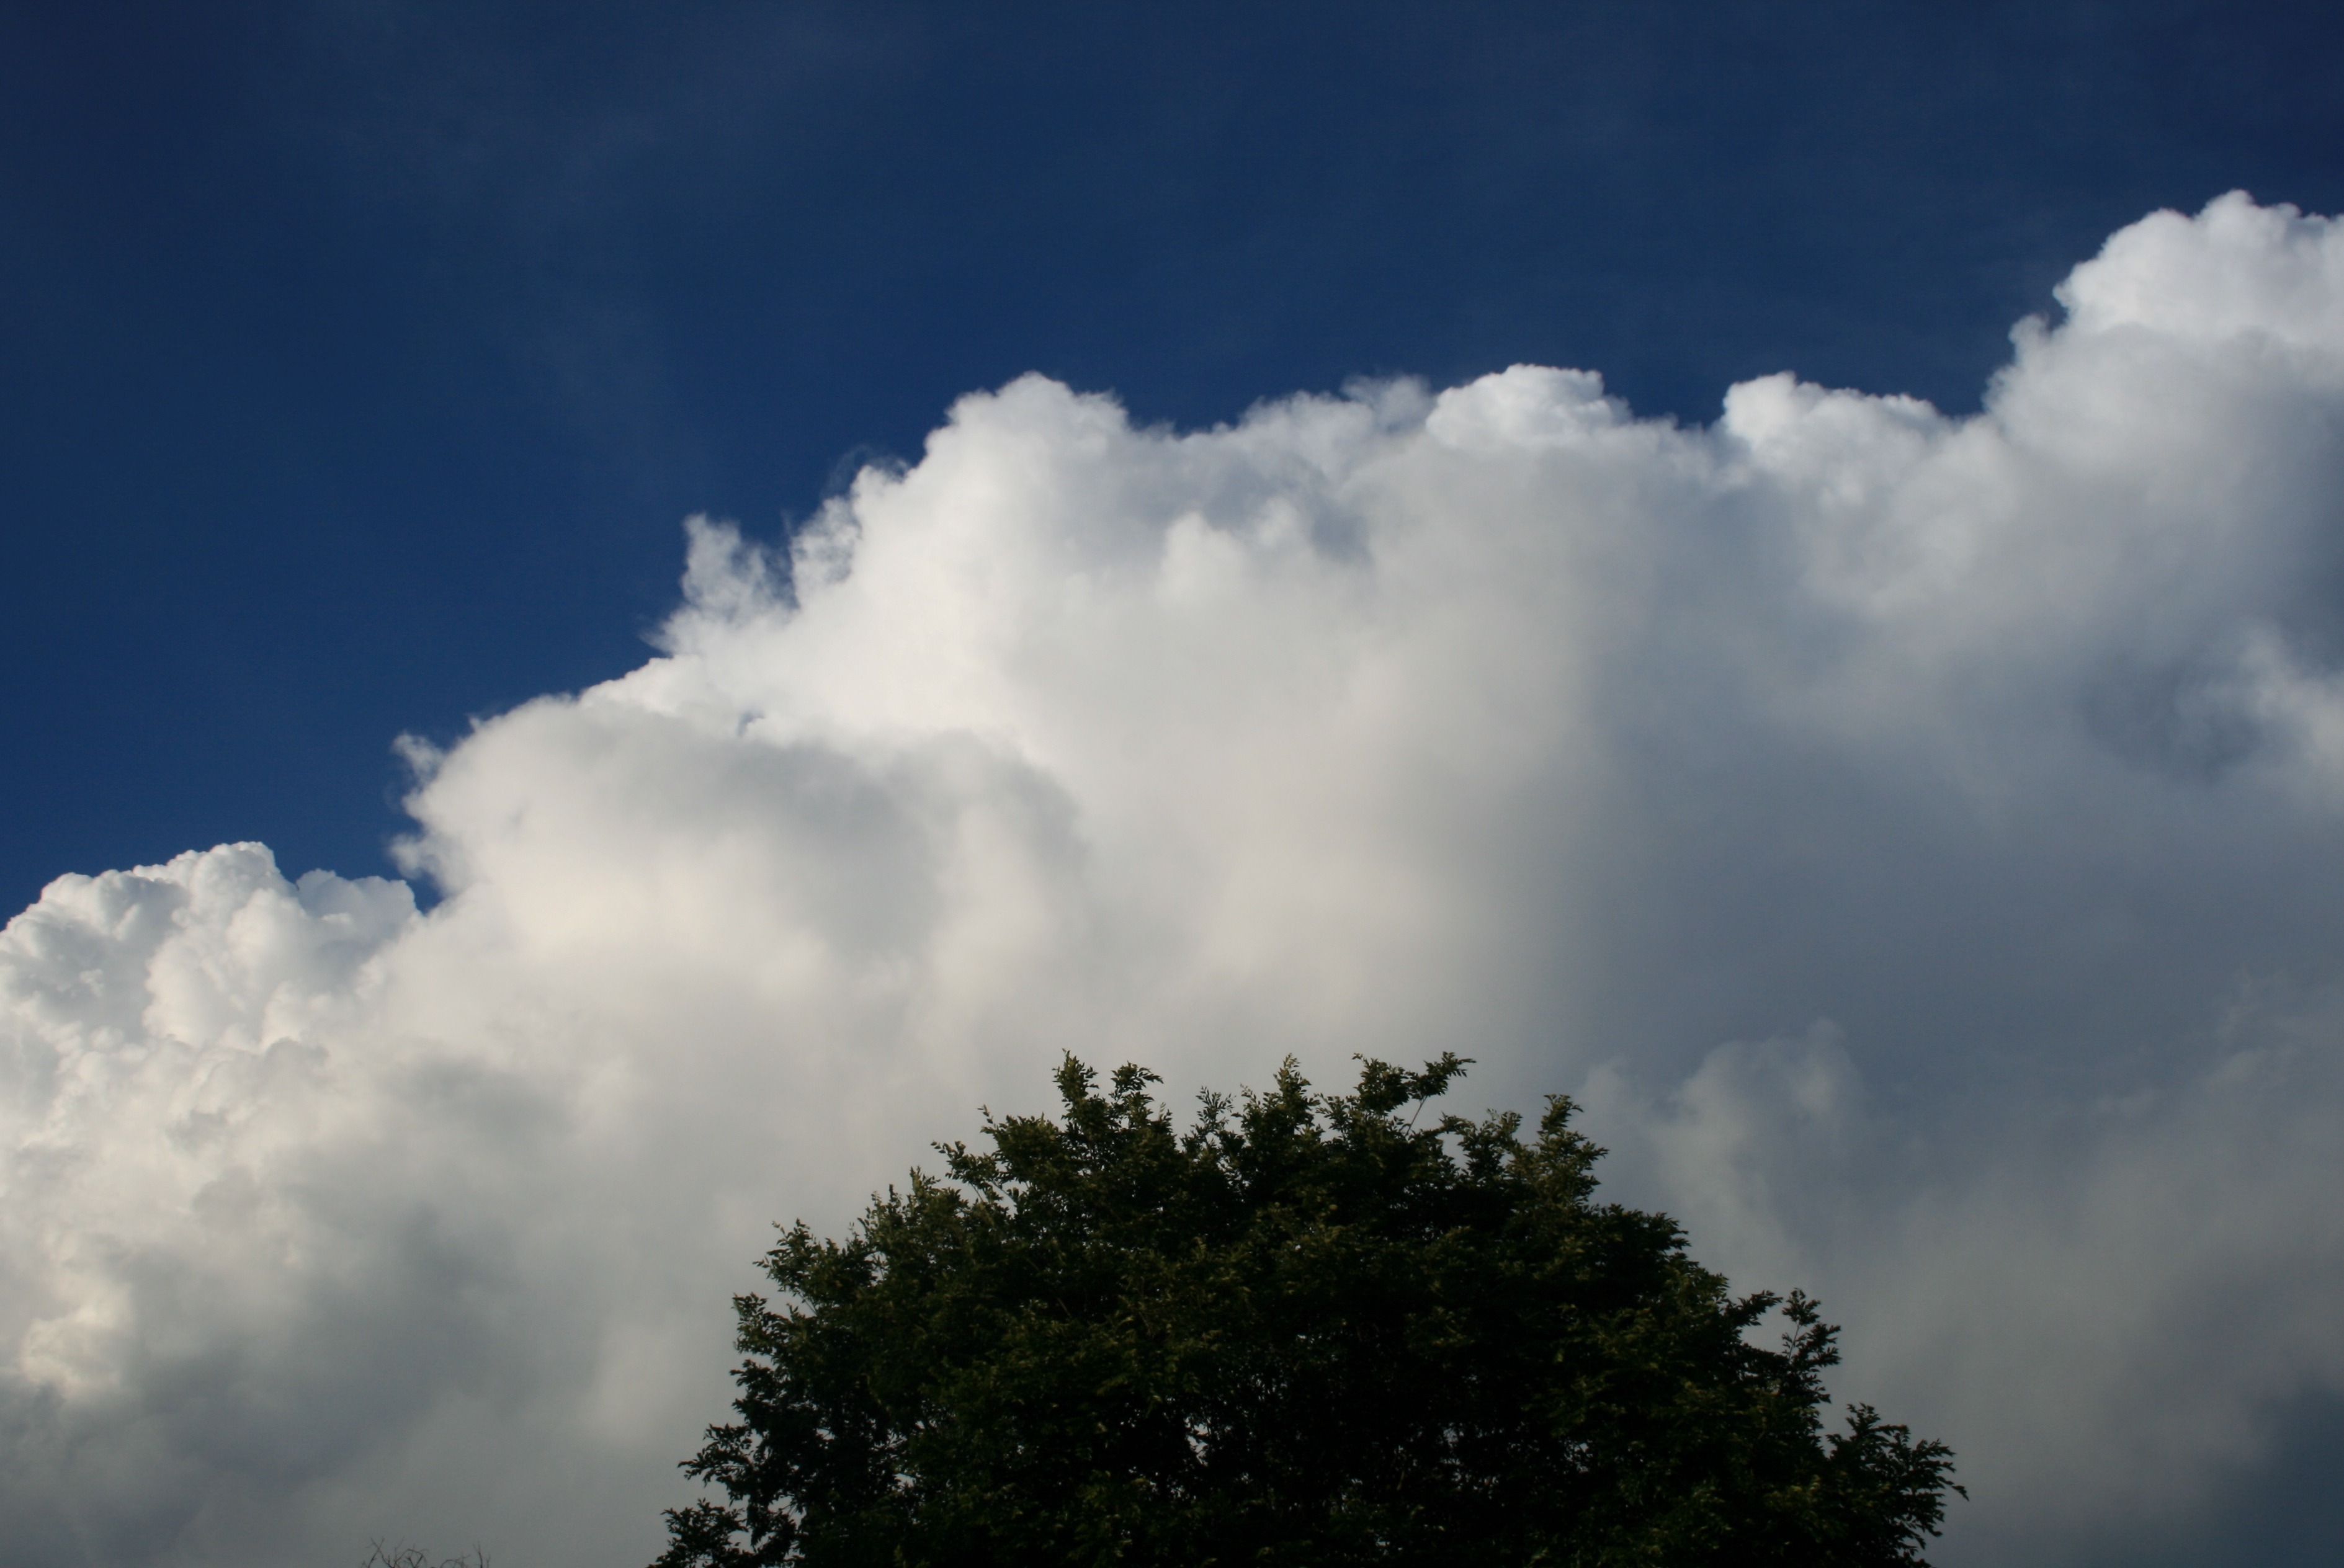
tree, cloud, sky, white, sunlight, atmosphere, daytime, weather, storm, cumulus, blue, dense, thunderstorm, large, rounded, meteorological phenomenon, atmosphere of earth